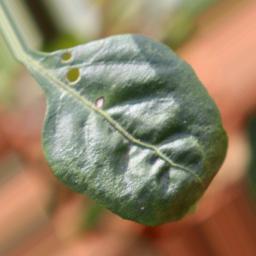
Label: healthy